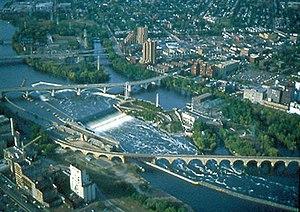
Les chutes de Saint Anthony ou chutes de Saint-Antoine ou saut de saint Antoine de Padoue, situées à proximité du centre de Minneapolis, étaient les seules chutes d'eau naturelles du cours supérieur du Mississippi jusqu'à ce qu'elles soient endiguées après leur effondrement en 1869, puis plus tard équipées d'une série de barrages dans les années 1950 et 1960.